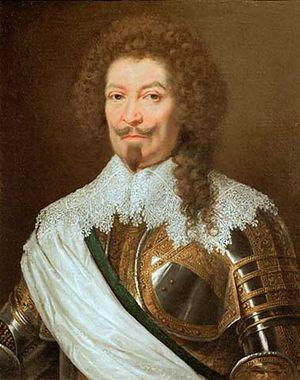
Charles de Lorraine, 4ᵉ duc de Guise, né le 2 août 1571 à Joinville, mort le 30 septembre 1640 à Cuna, est un prince de la maison Maison de Guise, branche cadette de la Maison de Lorraine.
La guerre franco-savoyarde de 1600-1601 est un conflit qui oppose, en 1600, le duché de Savoie de Charles-Emmanuel et la France d'Henri IV et qui se termine en 1601 par le traité de Lyon favorable à la France.